Golden Gate

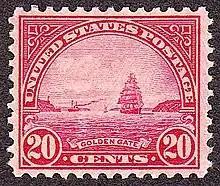
The Golden Gate, featured on a postage stamp issued in 1923

Before Europeans arrived in the 18th century, the area around the strait and the bay was inhabited by Native Americans the Ohlone people to the south and Coast Miwok to the north. Descendants of both tribes remain in the area.